Virginia State Route 175

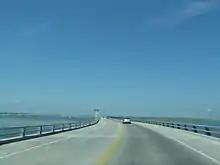
The Whealton Memorial Causeway between the mainland and Chincoteague

SR 175 begins at an intersection with US 13 (Lankford Highway) at Nash Corner south of the Maryland state line. The state highway heads east as two-lane undivided Chincoteague Road through a mix of farmland and woodland. Upon reaching the community of Wattsville, the highway intersects SR 679 (Fleming Road) and SR 798 (Mill Dam Road). The road crosses over Wallops Pond, an impoundment of Wattsville Branch of Mosquito Creek, onto Wallops Island. SR 175 heads east, intersecting SR 798 (Atlantic Avenue) again, then curves north through Wallops Island National Wildlife Refuge and around NASA's Wallops Flight Facility, a rocket launch site operated as a subsidiary of Goddard Space Flight Center. While heading north parallel to one of the flight facility's runways, the state highway passes the NASA Visitor Center. SR 175 curves to the east as it passes the main entrance to the flight facility.